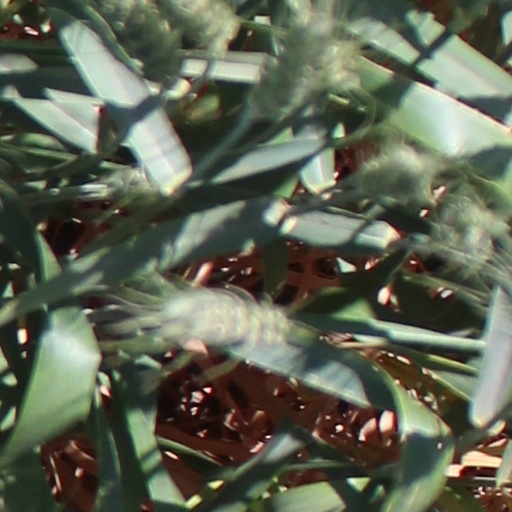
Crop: wheat